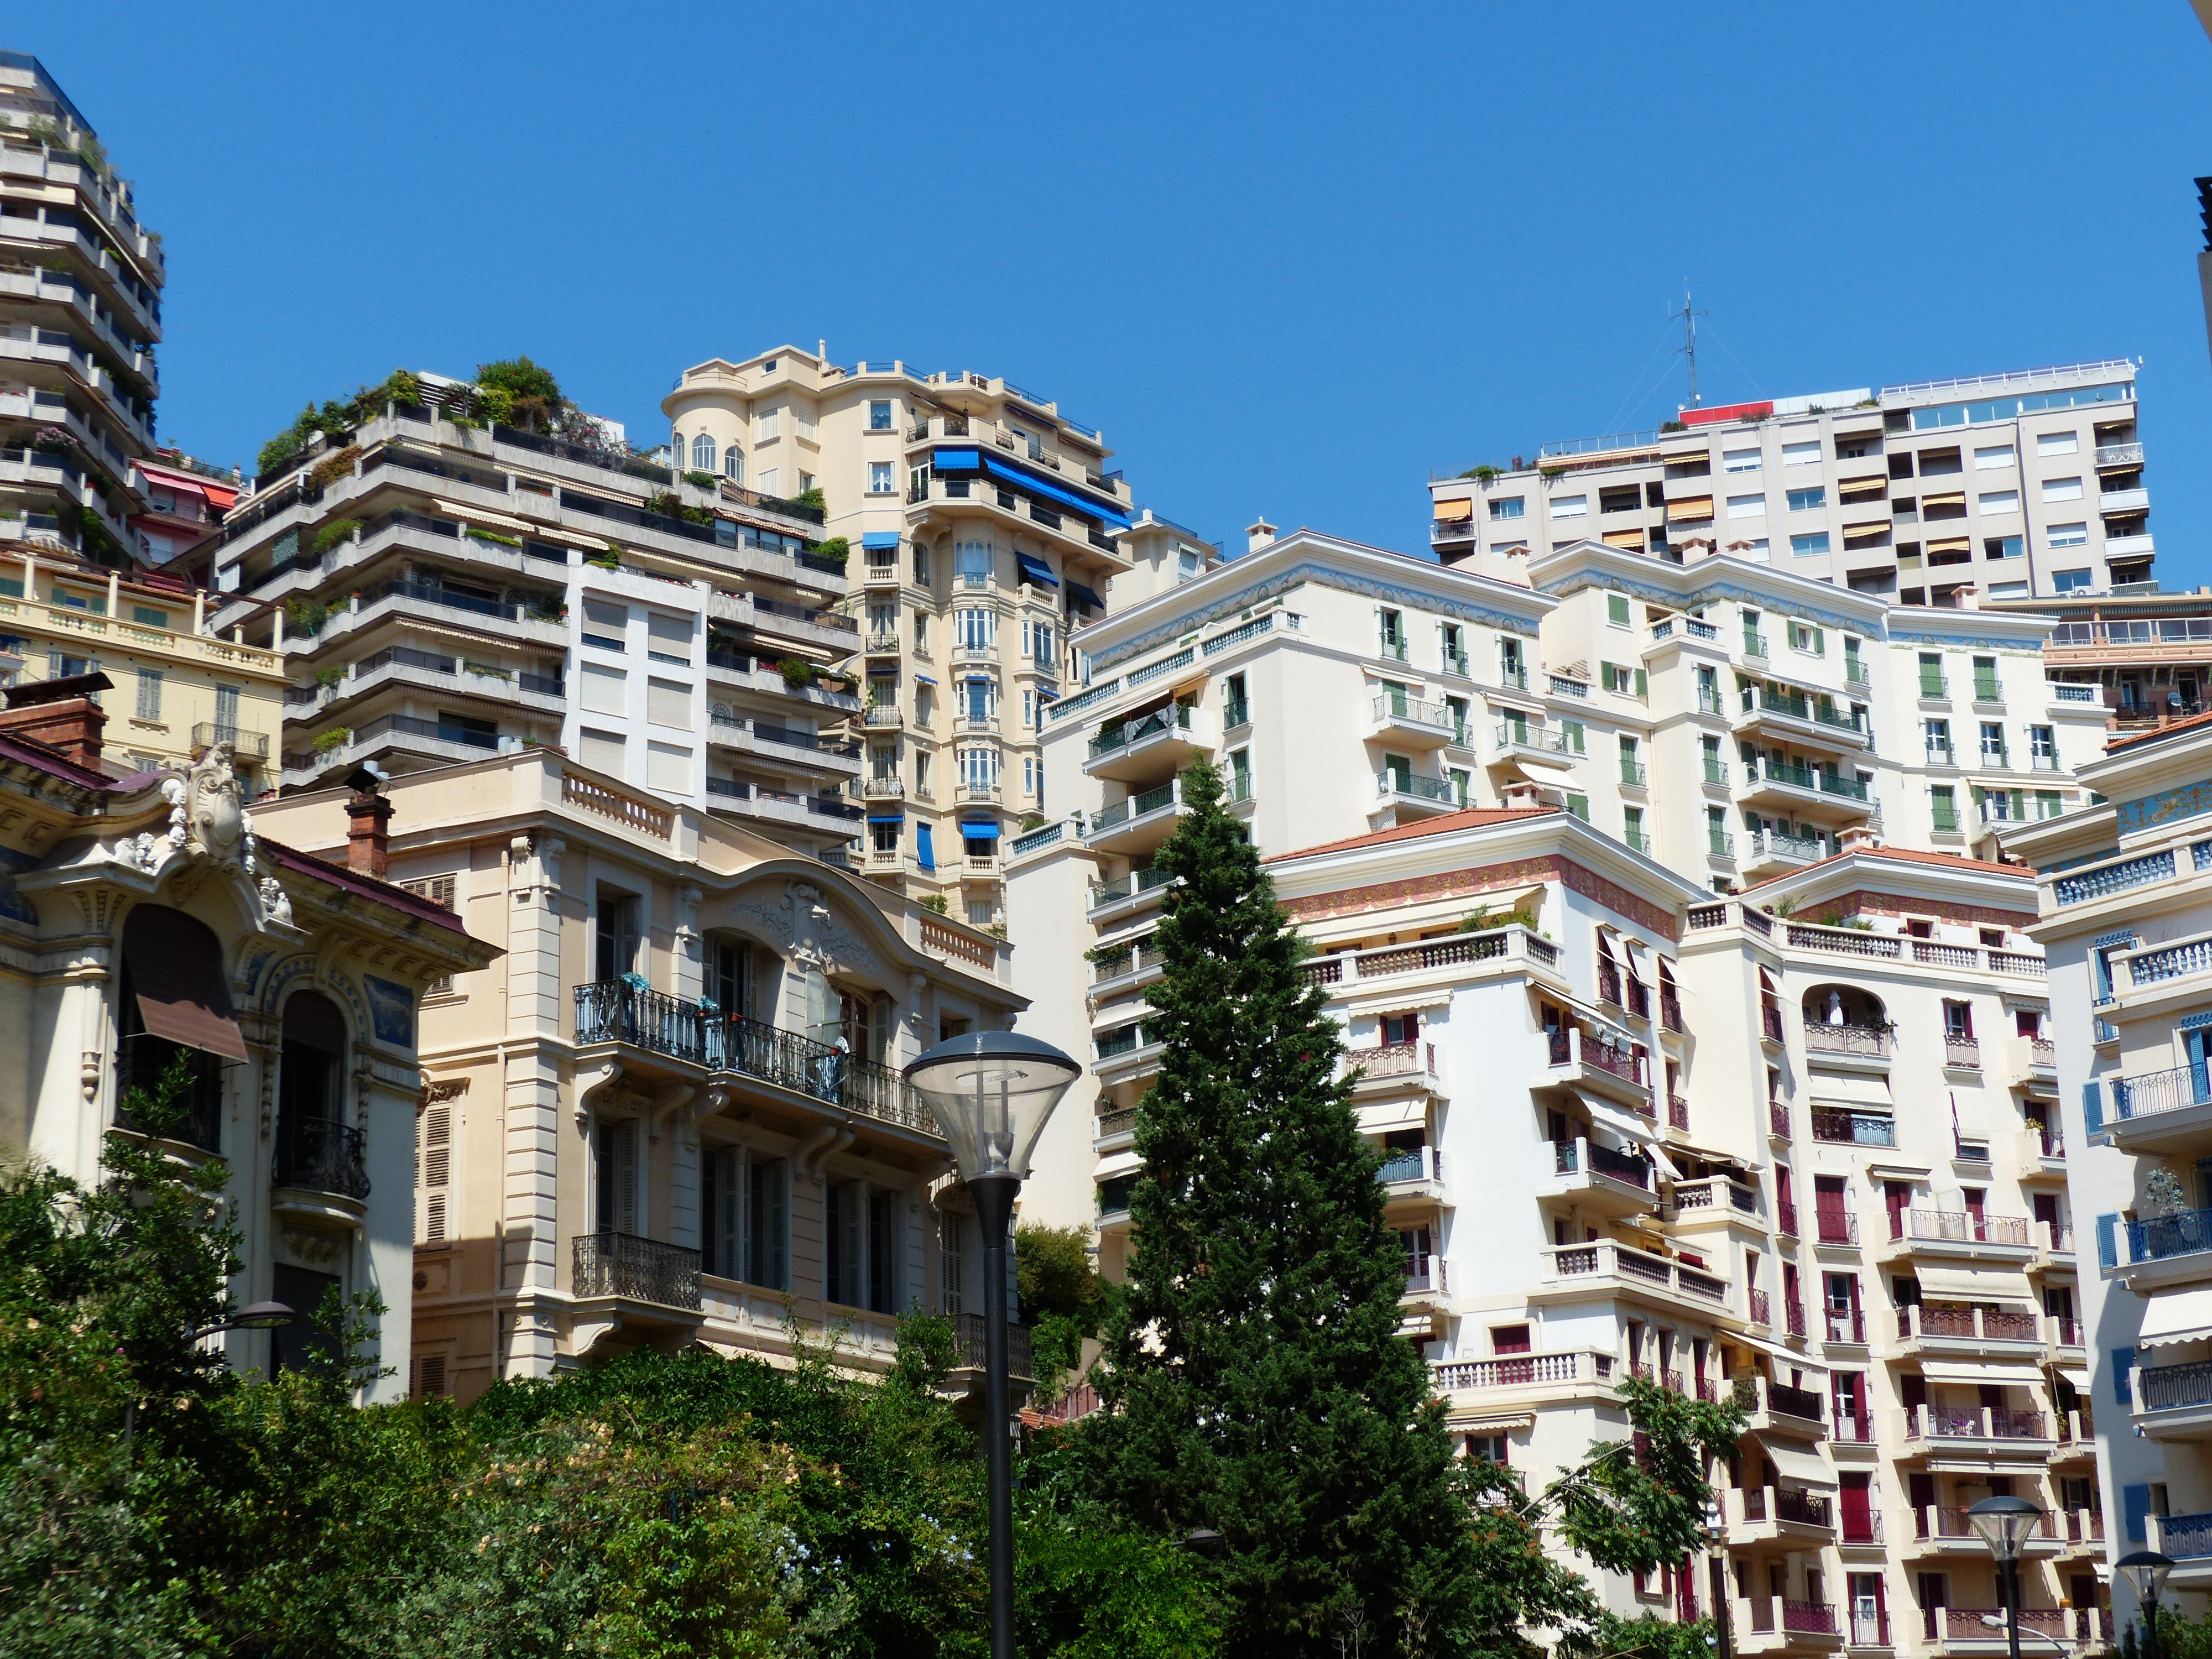
architecture, house, town, building, city, skyscraper, cityscape, suburb, facade, property, living room, apartment, settlement, tower block, resort, apartments, homes, monaco, estate, condominium, neighbourhood, hillside location, residential area, human settlement